Vijay Kumar Chopra

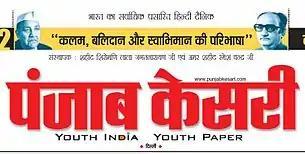
Punjab Kesari header with the photos of Late founders Lala Jagat Narain (father) & Romesh Chander (elder brother)

Chopra is the chief editor and CEO of Punjab Kesari Group, a newspaper organisation. He publishes three vernacular papers: the "Punjab Kesari" (in Hindi); the "Jagbani" (in Punjabi); and the "Hind Samachar" (in Urdu). The Punjab Kesari Group has eight locations: Jalandhar, Patiala, Ambala, Palampur, Ludhiana, Panipat, Hisar, Jammu, and Mohali.